Ship model

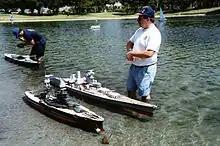
Large scale model warships in San Diego

Model ships have been used for war gaming since antiquity, but the introduction of elaborate rules made the practice more popular in the early 20th century. Small miniature ships, often in 1:1200 scale and 1:1250 scale were maneuvered on large playing surfaces to either recreate a historical battle, or in the case of governments, plan for future encounters. These models were basic representations of ship types, with enough detail to make them recognizable. Bassett-Lowke marketed these to the public in England, along with more detailed versions that appealed to collectors.